Herbert Gustave Schmalz

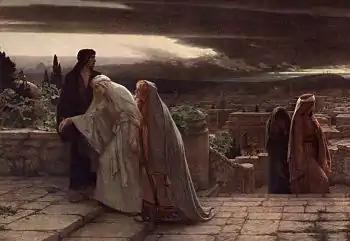
Return from Calvary

Herbert Gustave Schmalz, known as Herbert Carmichael after 1918 (1 June 1856, Newcastle – 21 November 1935, London) was an English painter. "Utterly hostile to impressionism", he was noted for his Christian art.